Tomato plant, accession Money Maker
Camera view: bottom (45 deg); turntable rotation: 120 degrees
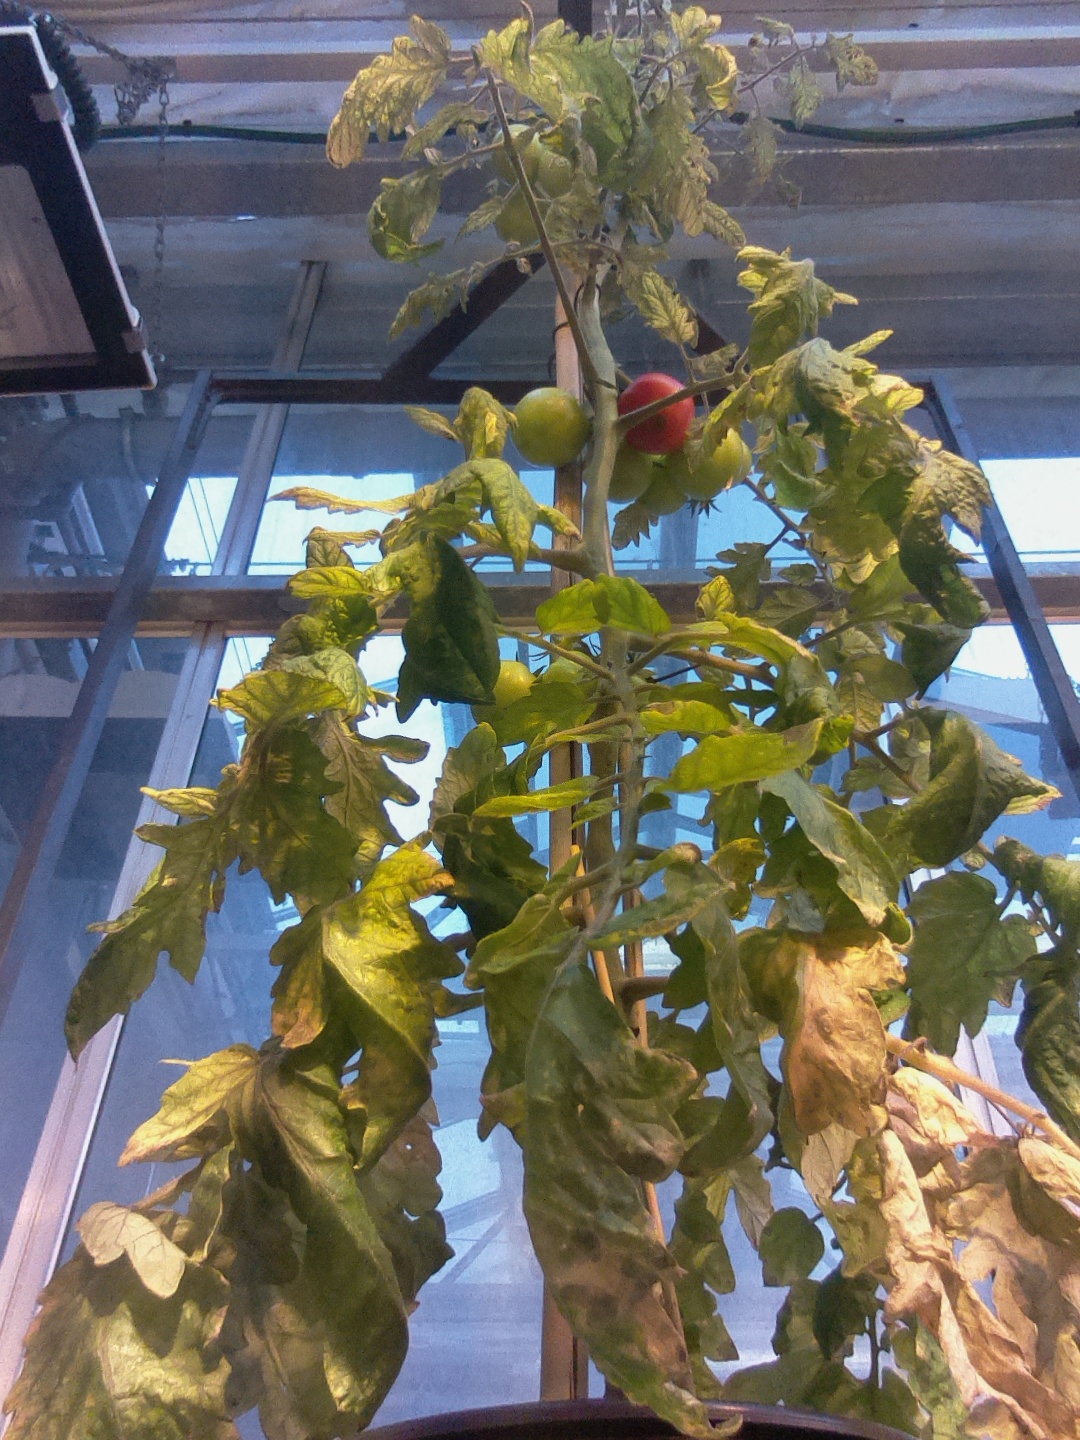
BBCH growth stage 81: 10%-20% of fruits show typical fully ripe color